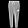
Label: Trouser